Kompagnistræde 43

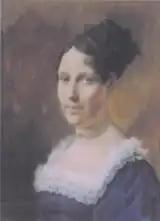

The property was later acquired by Arnoldus von Falkenskiold, a military officer with rank of Colonel turned farmer, who also owned Siohienberg at Gørsholm. The property was after his death, in 1820, by his heirs sold for 13,000rigsdaler to Grethe Wolff. She was the granddaughter of Jens Wolff, eldest brother of Ording's wife Maren (née Wulffsdatter). In c. 1821, Ording's property was sold to her brother Niels Wolff.